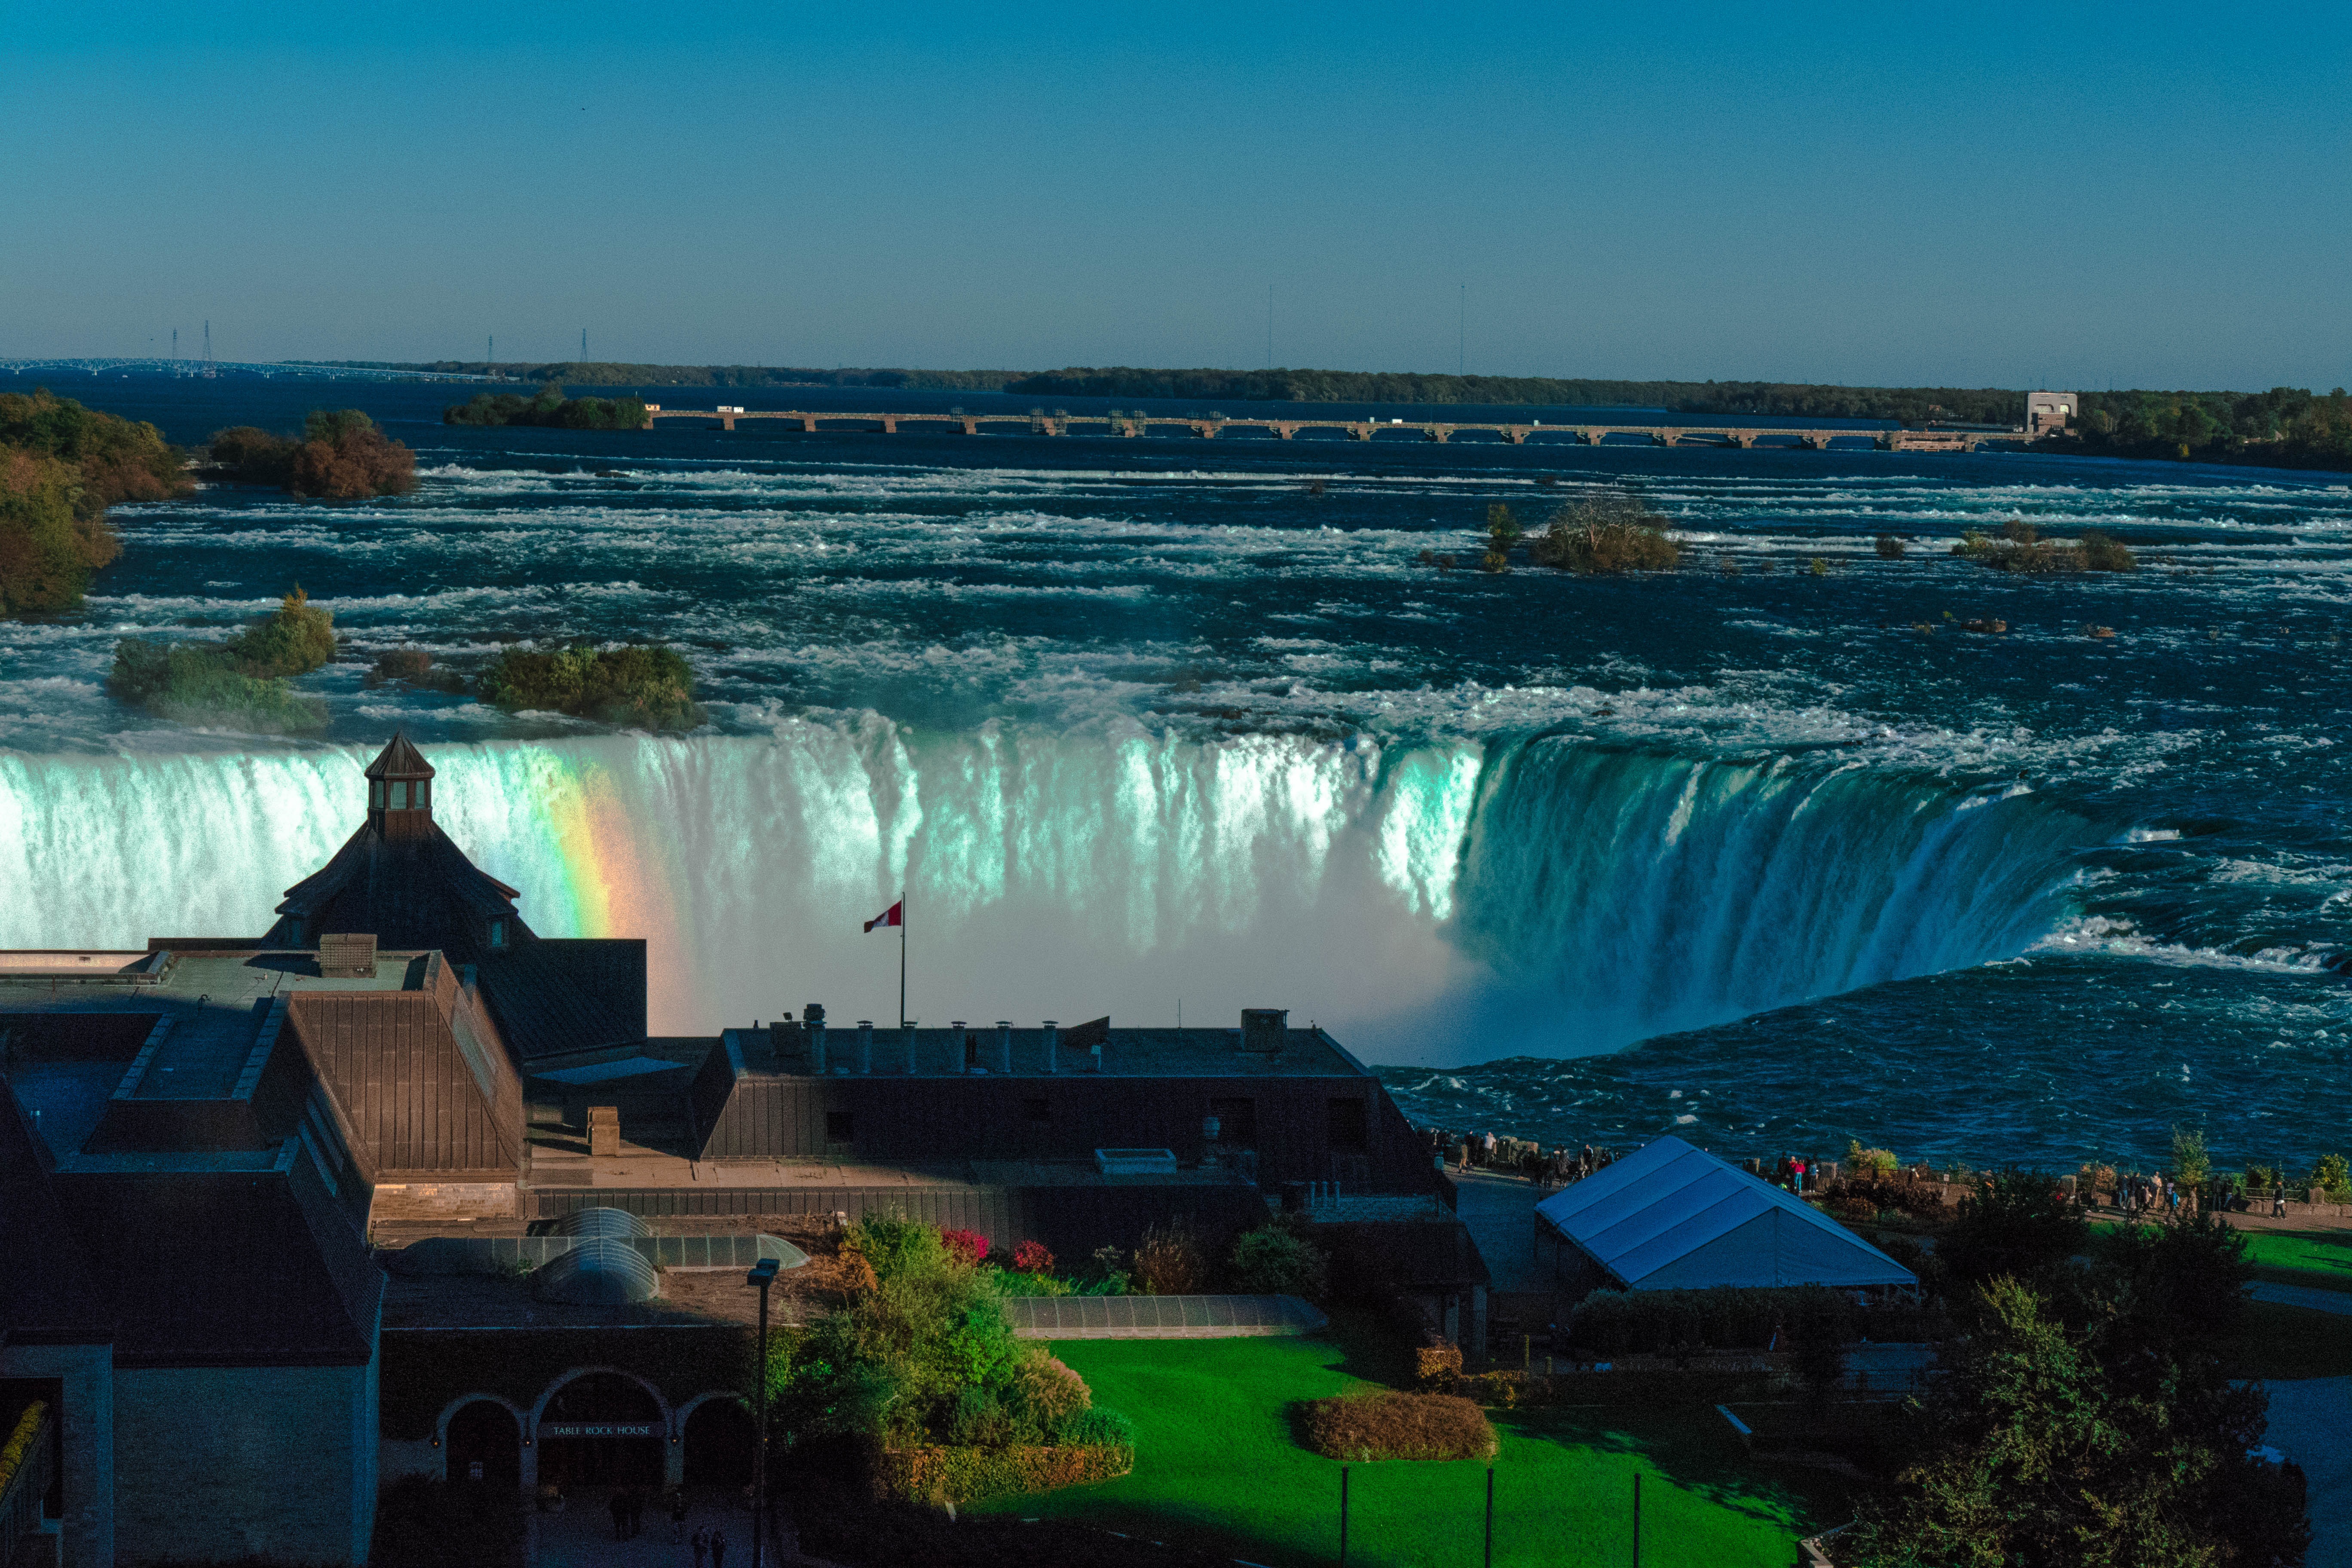
sea, coast, water, nature, ocean, waterfall, sky, river, dusk, evening, natural, park, bay, blue, canada, falls